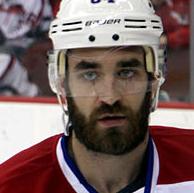
Age: 24